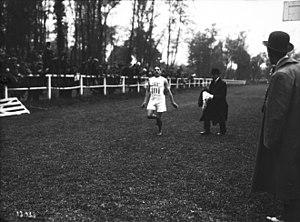
Cross militaire, St Cloud, 30-4-1911, arrivée de Bouin, 1er.
Jean Bouin, né Alexandre François Étienne Jean Bouin le 21 décembre 1888 à Marseille et mort pour la France le 29 septembre 1914 à Xivray dans la Meuse, est un athlète français spécialiste de la course de fond. Outre une médaille d'argent aux Jeux olympiques d'été de 1912 sur 5 000 mètres, il a gagné trois fois de suite le Cross des nations, considéré alors comme le championnat du monde de la discipline. Il a également été le détenteur de sept records du monde sur différentes distances et durées. De nombreuses enceintes sportives portent son nom en France.